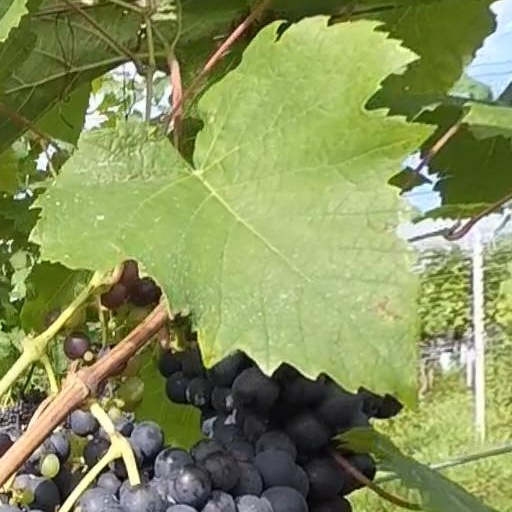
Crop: grape